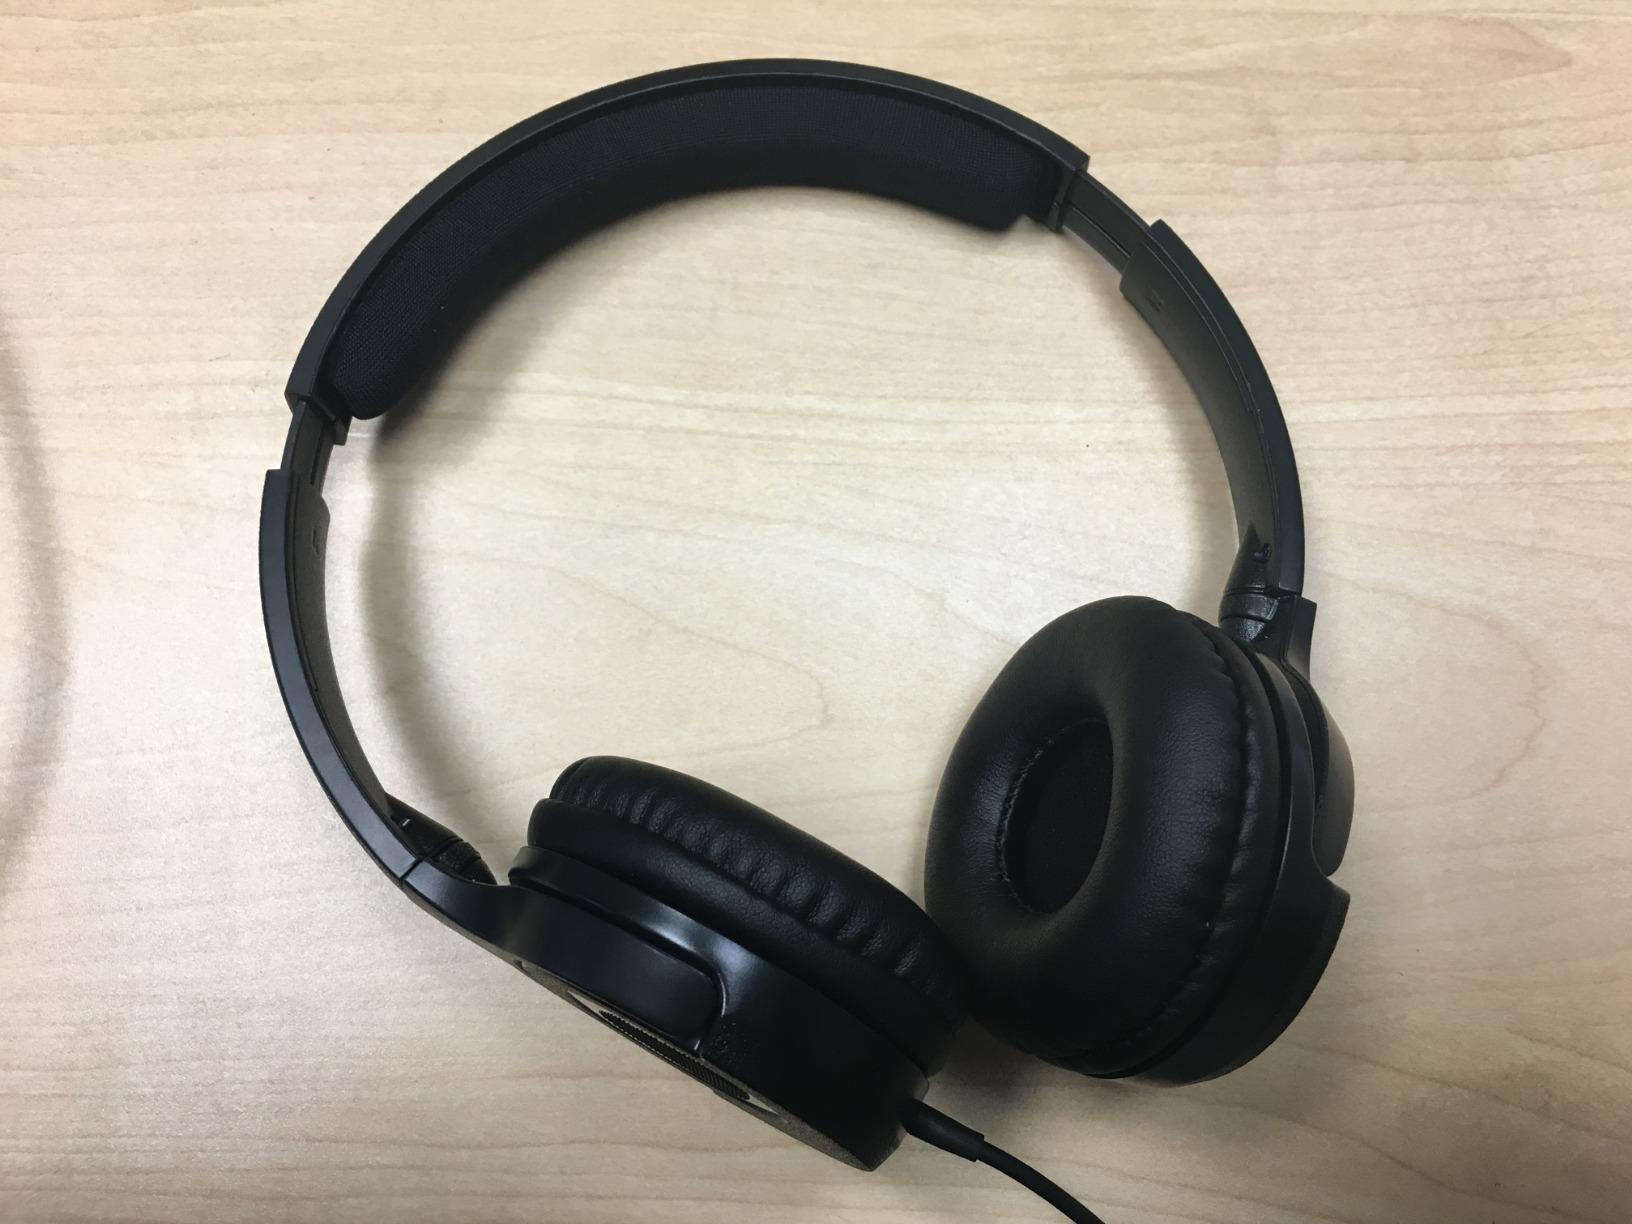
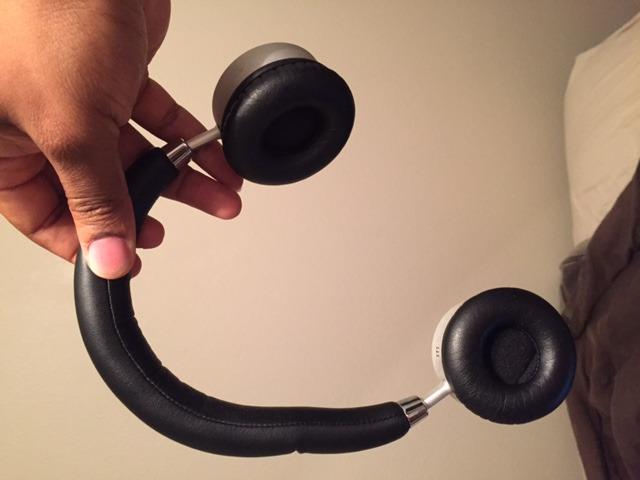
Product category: headphones
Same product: no